Night in Paradise (1946 film)

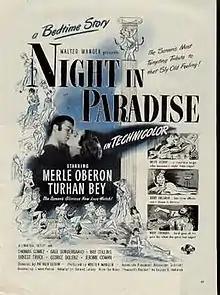
Theatrical release poster

Night in Paradise is a 1946 American fantasy comedy film directed by Arthur Lubin and starring Merle Oberon and Turhan Bey. It was produced by Walter Wanger for distribution by Universal Pictures.